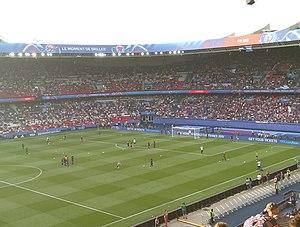
Quart de finale France vs USA au Parc des Princes le 28 juin 2019